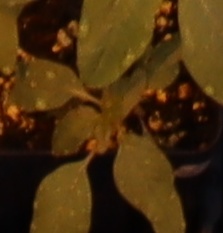
Label: Waterhemp